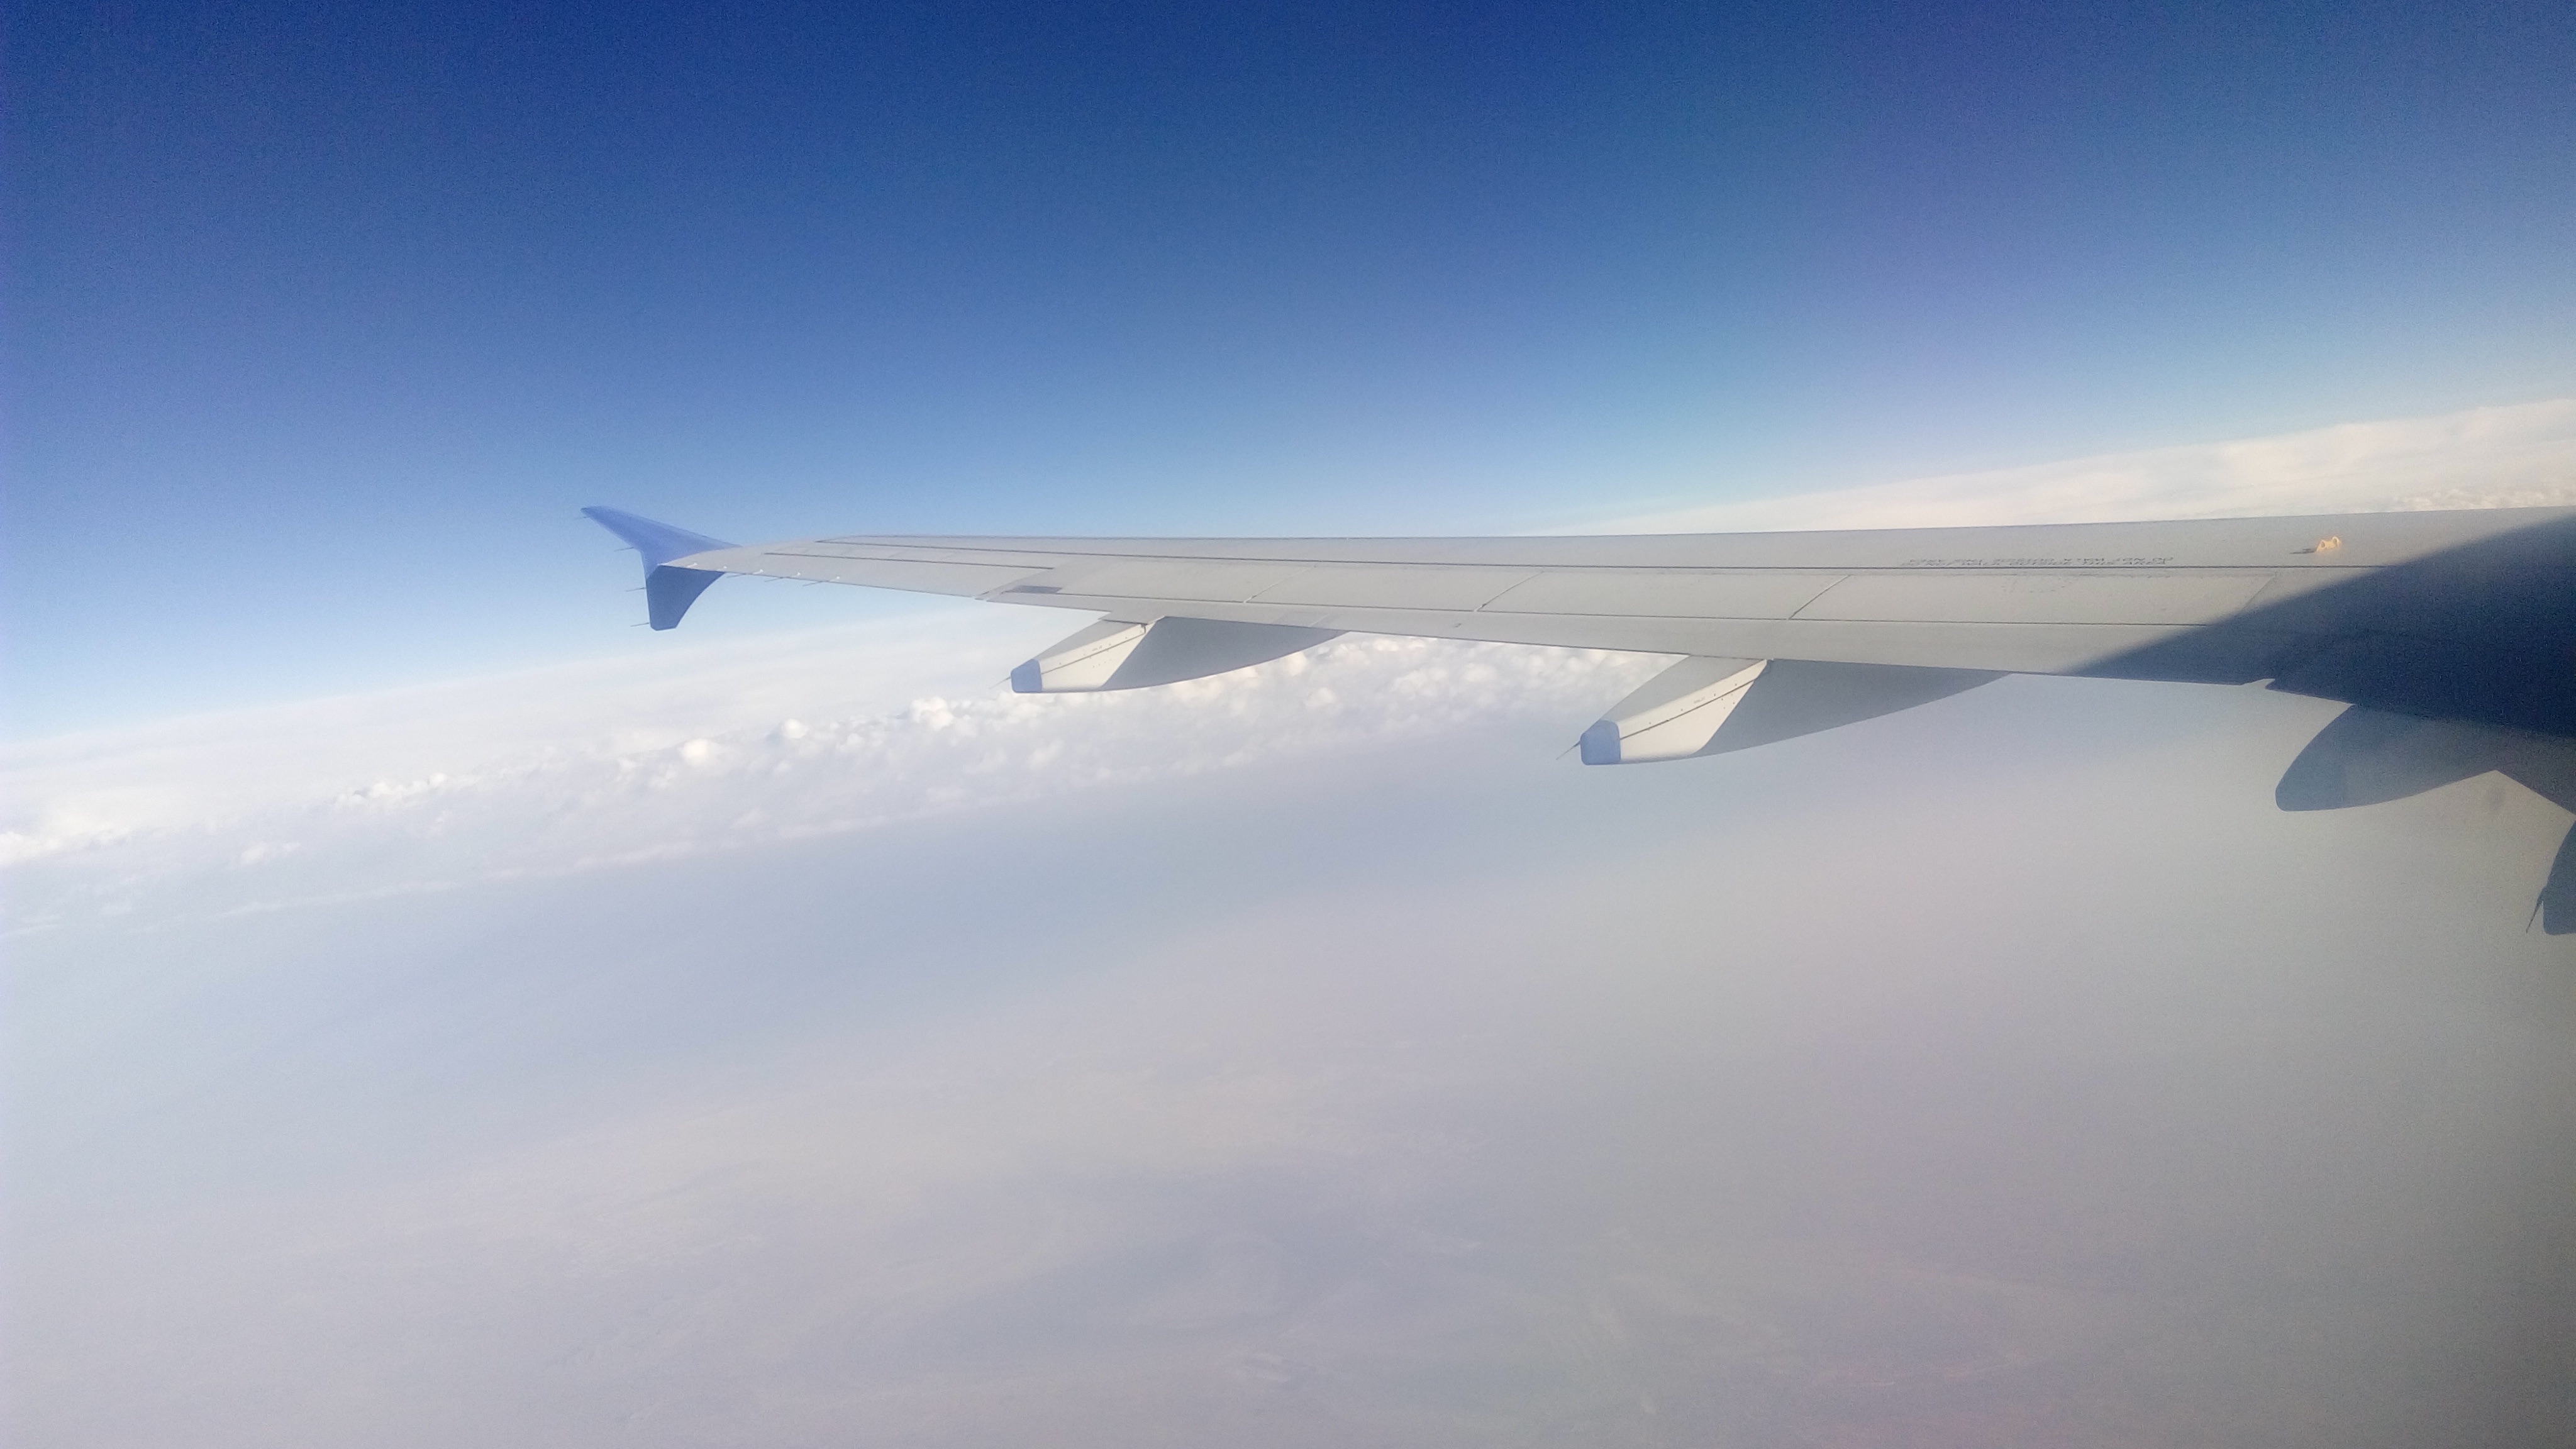
wing, adventure, airplane, aircraft, vehicle, airline, aviation, flight, gliding, airliner, jet aircraft, air travel, atmosphere of earth, narrow body aircraft